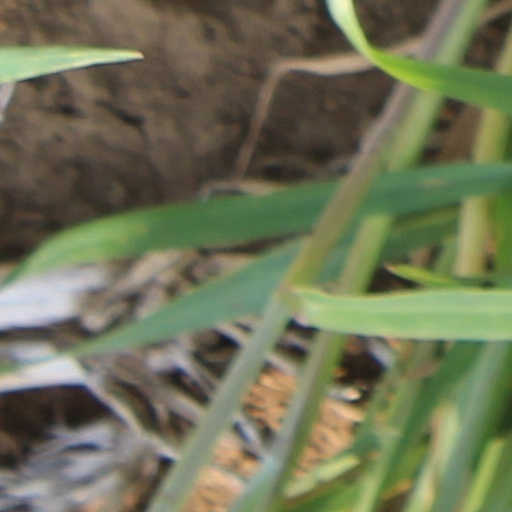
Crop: wheat